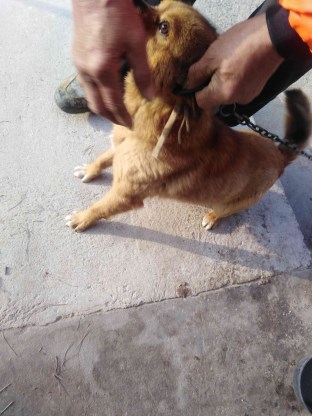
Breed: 3336-n000121-chinese_rural_dog